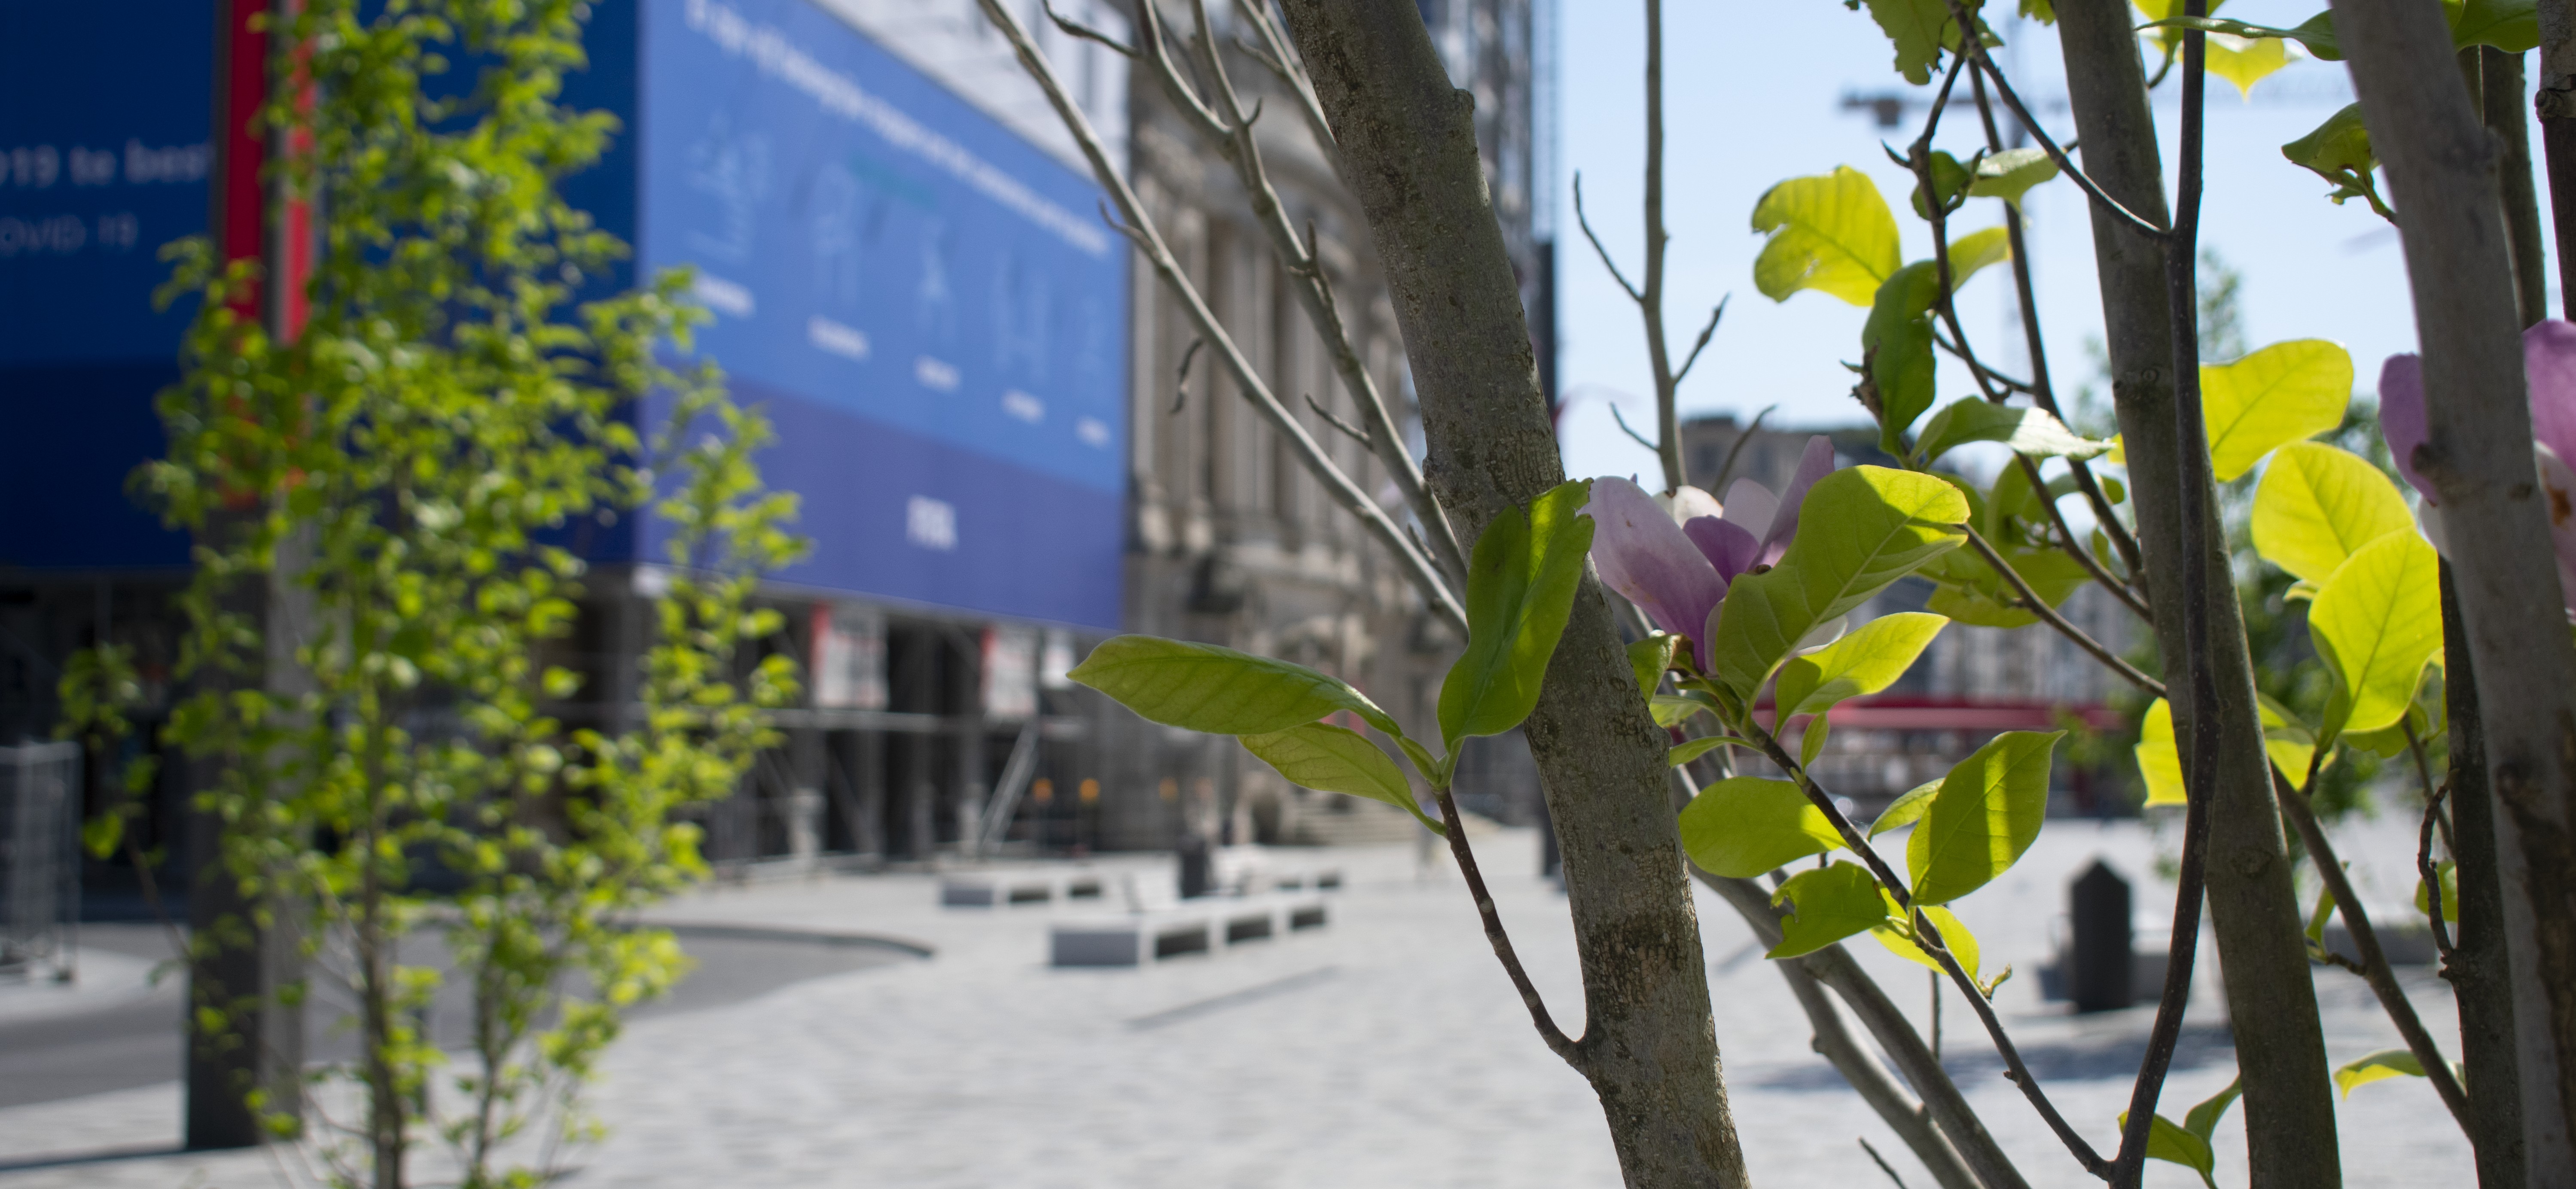
Brecht, Corbeel, illustration, art, work, photography, outside, inside, light, composition, national, nature, color, colour, design, popular, tree, france, belgium, germany, italy, brussels, Brecht Corbeel, decoration, props, concept art, photbashing, reference, blog, people, panda, flower, branch, yellow, plant, spring, architecture, real estate, window, facade, city, house, blossom, wildflower, street, perennial plant